Kira Yamato

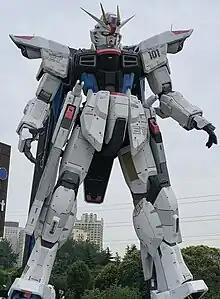
A replica of Kira's Freedom mobile suit.

At the start of "Mobile Suit Gundam SEED", Kira is a shy, friendly teenager living peacefully in the Heliopolis colony. Kira is a highly skilled computer programmer who assists with research and development at the Heliopolis technical college, where he is a student. When a war between the Naturals and Coordinators is brought to Heliopolis, Kira takes control of a mobile suit, the , to protect his friends from ZAFTthe military organization of the Coordinators. Born as a Coordinator, Kira's advanced mental and physical skills allow him to skillfully control the Strike. Kira is shocked when he discovers that his childhood friend Athrun Zala is a member of ZAFT. When they last met, Athrun gave Kira his robotic pet as a sign of their enduring friendship, (voiced by Naomi Shindou in the Japanese anime and Tabitha St. Germain in the English dub) which Kira is often seen with.